Olive B. White

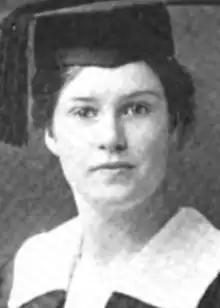
White in 1919

Olive Bernardine White (May 28, 1899 – September 9, 1983) was an American writer, college professor and longtime Dean of Women at Bradley University in Illinois.